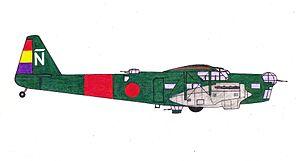
Le Ñ, ñ, egne, ou ene tilde est une consonne utilisée en aragonais, asturien, basque, breton, espagnol, galicien, guarani, hassanya, tagalog, wolof, etc. En espagnol, il est utilisé pour représenter un son palatal nasal dont le symbole dans l'alphabet phonétique international est [ɲ]. Il est aussi utilisé dans le digramme ‹ ñg › de l’alphabet des langues d’Angola.
Le Potez 540 est un multiplace de combat français de l'entre-deux-guerres, qui symbolise l'application à la française des théories du célèbre général italien Giulio Douhet. Utilisé durant la guerre civile espagnole par une escadrille internationale commandée par André Malraux, il était encore employé au début de la Seconde Guerre mondiale par l'armée de l'air française comme avion de reconnaissance.
L'escadrille España est une composante des Forces aériennes de la République espagnole, commandée et mise sur pied par le colonel André Malraux. Composée de volontaires internationaux, elle existe de 1936 et 1937 et finit par être baptisée Escadrille André-Malraux.